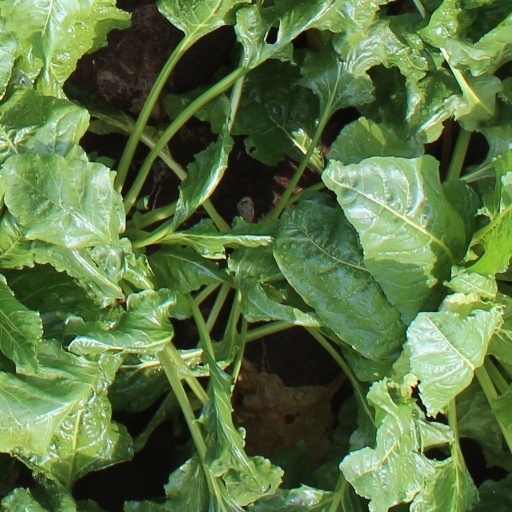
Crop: sugar beet